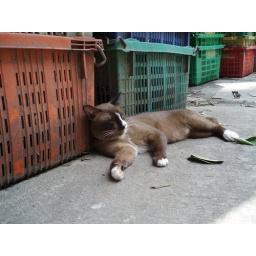
sleeping cat in front of vegitable shop